Garad Yusuf Mohamud

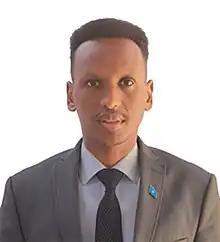
Official Portrait, 2023

Garad Yusuf Mohamud (born 1988), also known as Garad Qowqabo, is a Somali politician who has served as the Minister of Fisheries and Marine Resources of Galmudug since December 2022 under Galmudug President Ahmed Abdi Karie. He previously served as member of Galmudug Parliament from 2015 until 2020.